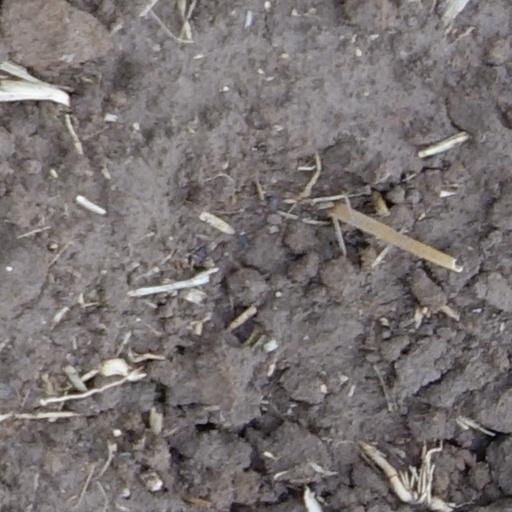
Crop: wheat